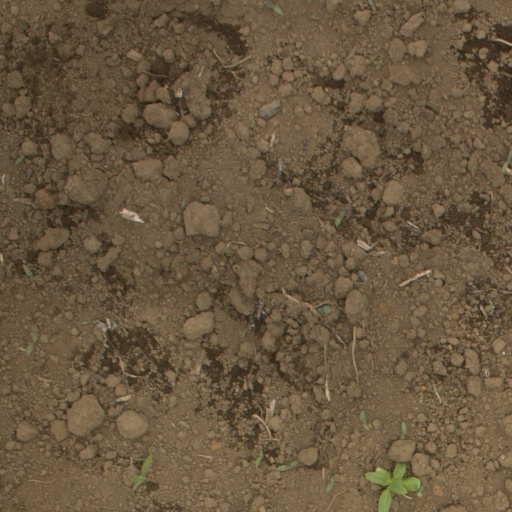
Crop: Jerusalem artichoke